The Sky Burns

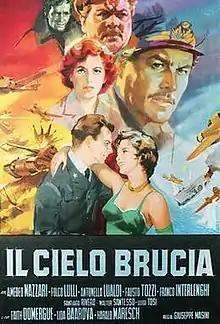

The Sky Burns is a 1958 Italian war drama film written and directed by Giuseppe Masini and starring Amedeo Nazzari and Antonella Lualdi.